Acontheus

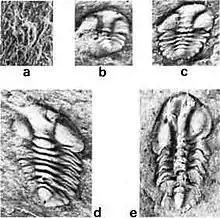
Ontogenetic stages of "Acontheus" from the Menevia Formation ("H. parvifrons" Biozone) of Porth-y-rhaw, St. David's, Wales: (a) Protaspis; (b) Meraspis degree 1; (c) Meraspis degree 2; (d) & (e) Holaspides with six thoracic segments.

Growth stages of "Acontheus" from the Menevia Formation ("H. parvifrons" Biozone) of Porth-y-rhaw, St. David's, are housed in the National Museum of Wales, Cardiff - collection prefix 80.34G.